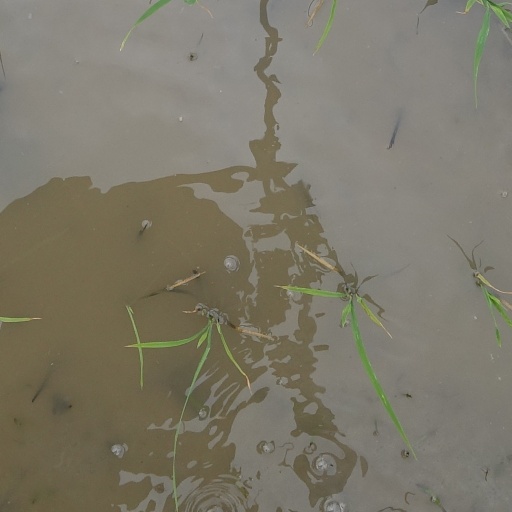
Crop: rice